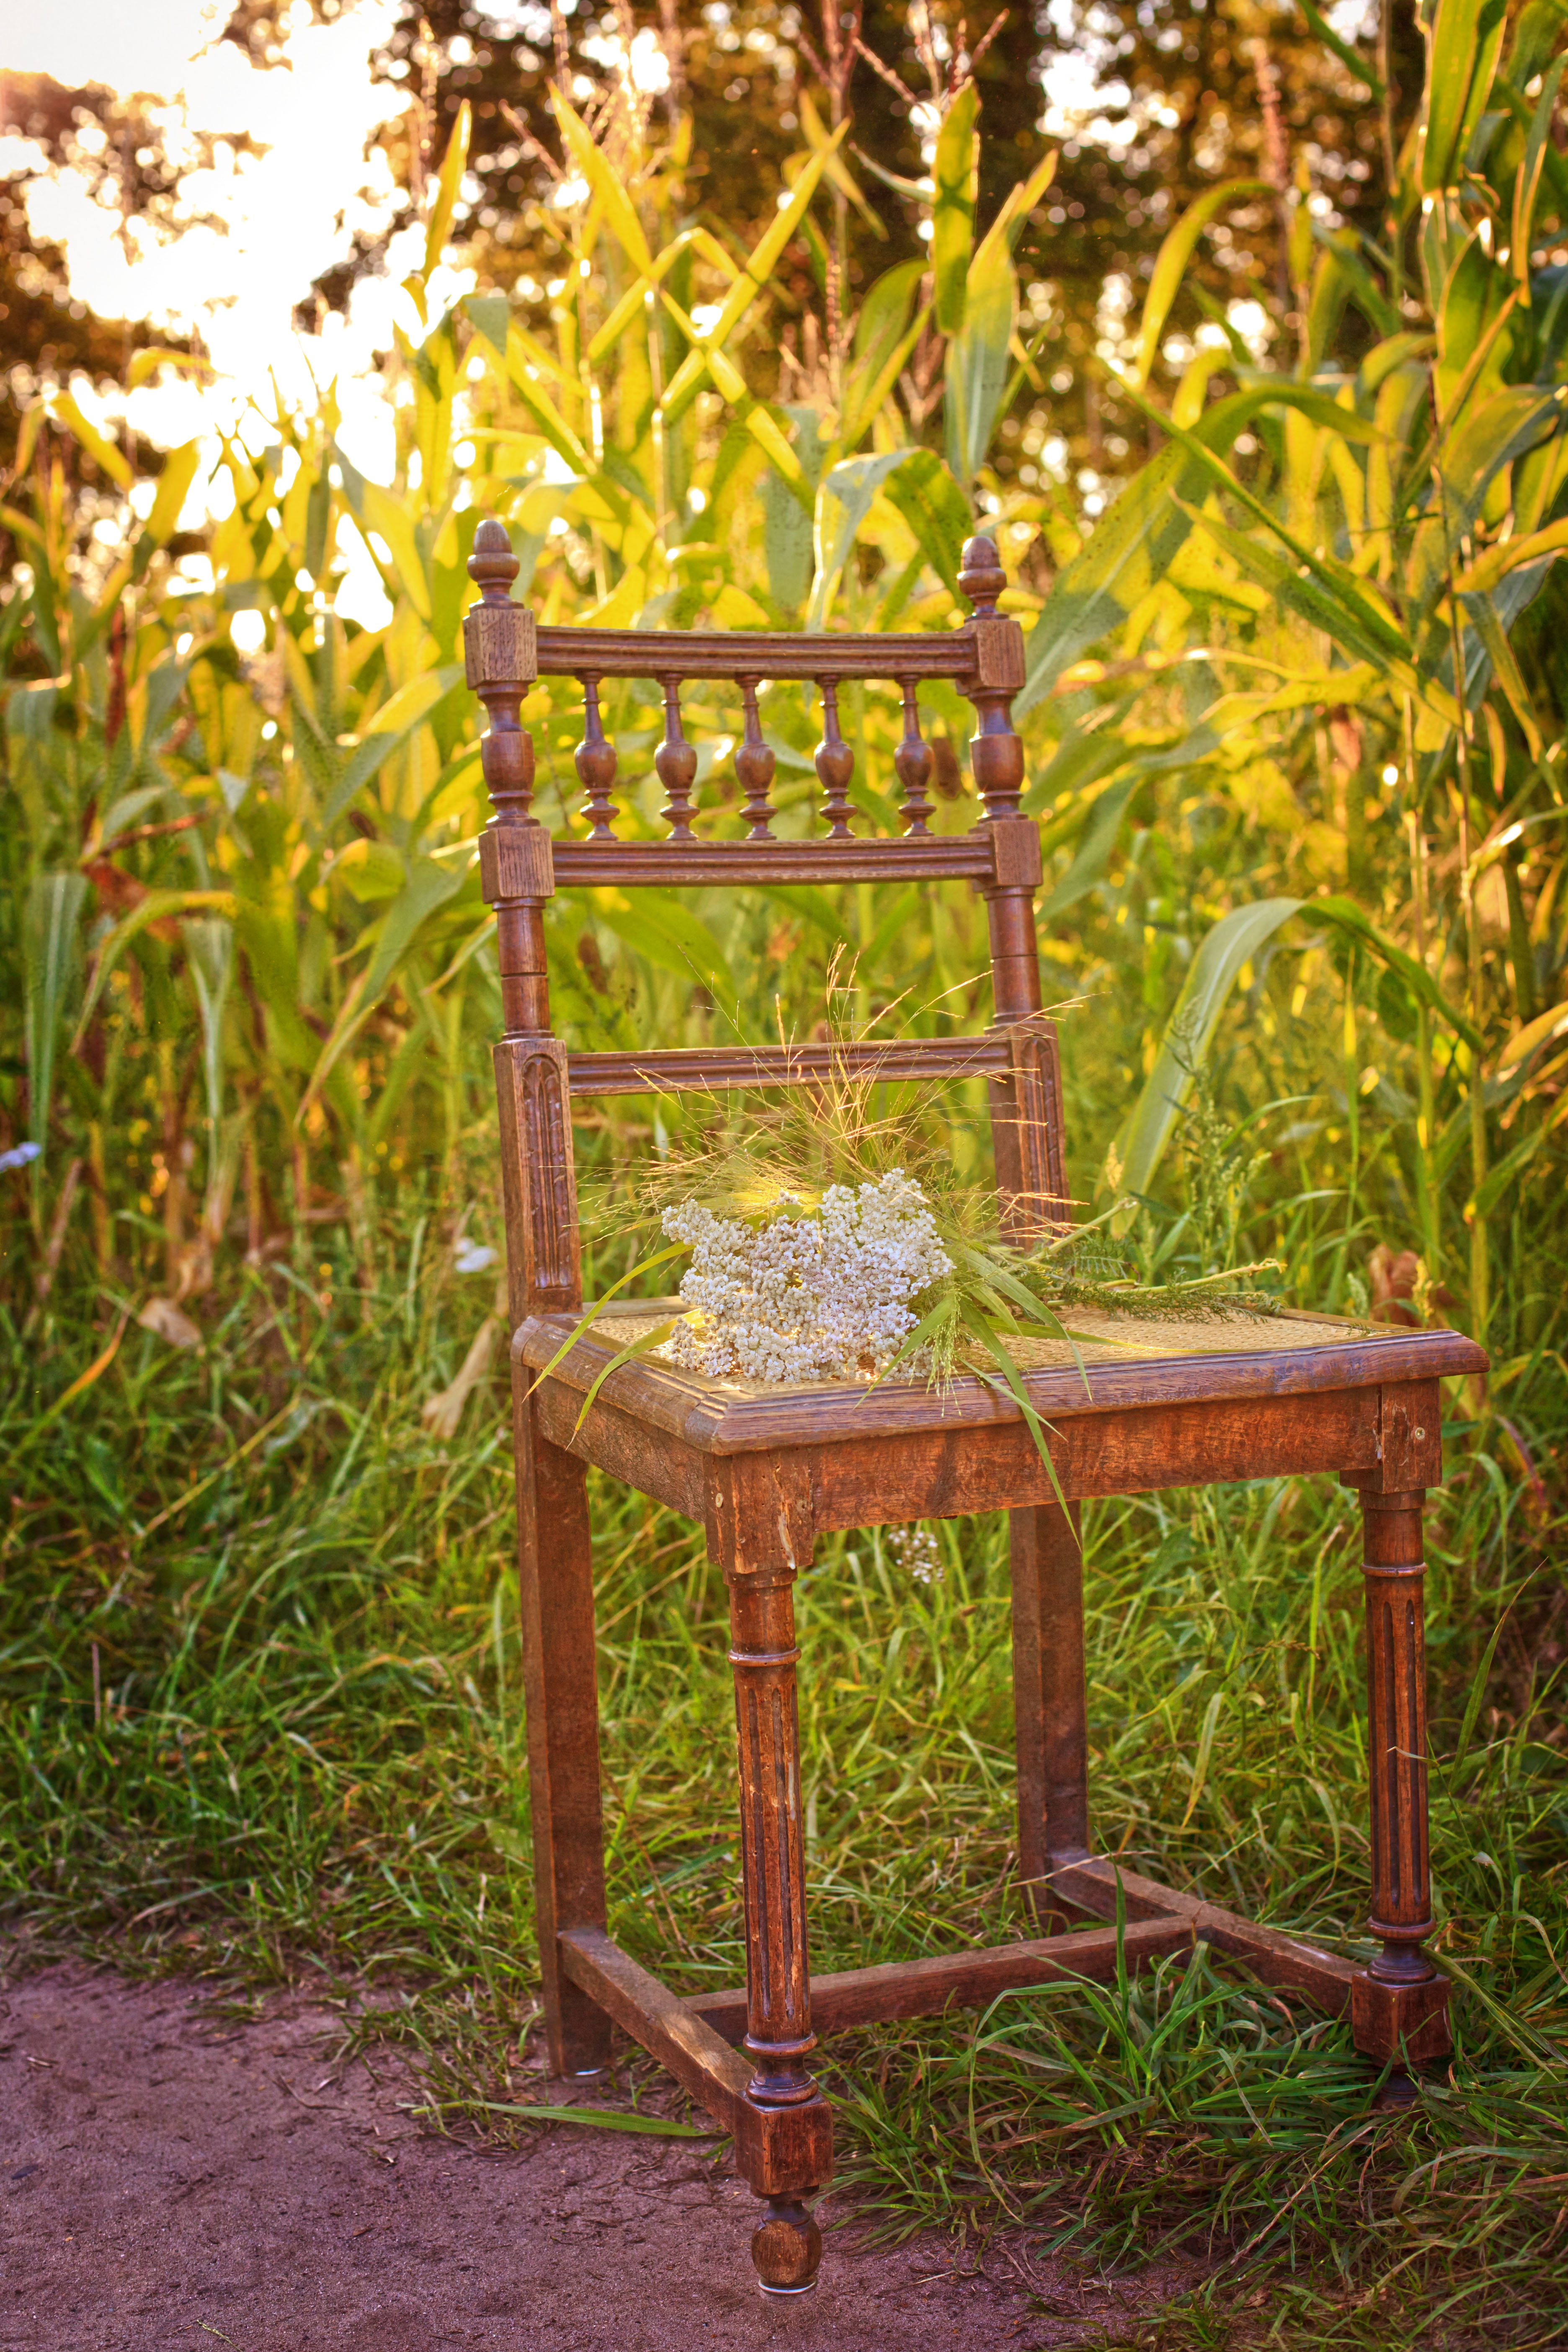
nature, wood, sun, sunset, field, flower, chair, evening, corn, rest, furniture, garden, leisure, flowers, relaxation, out